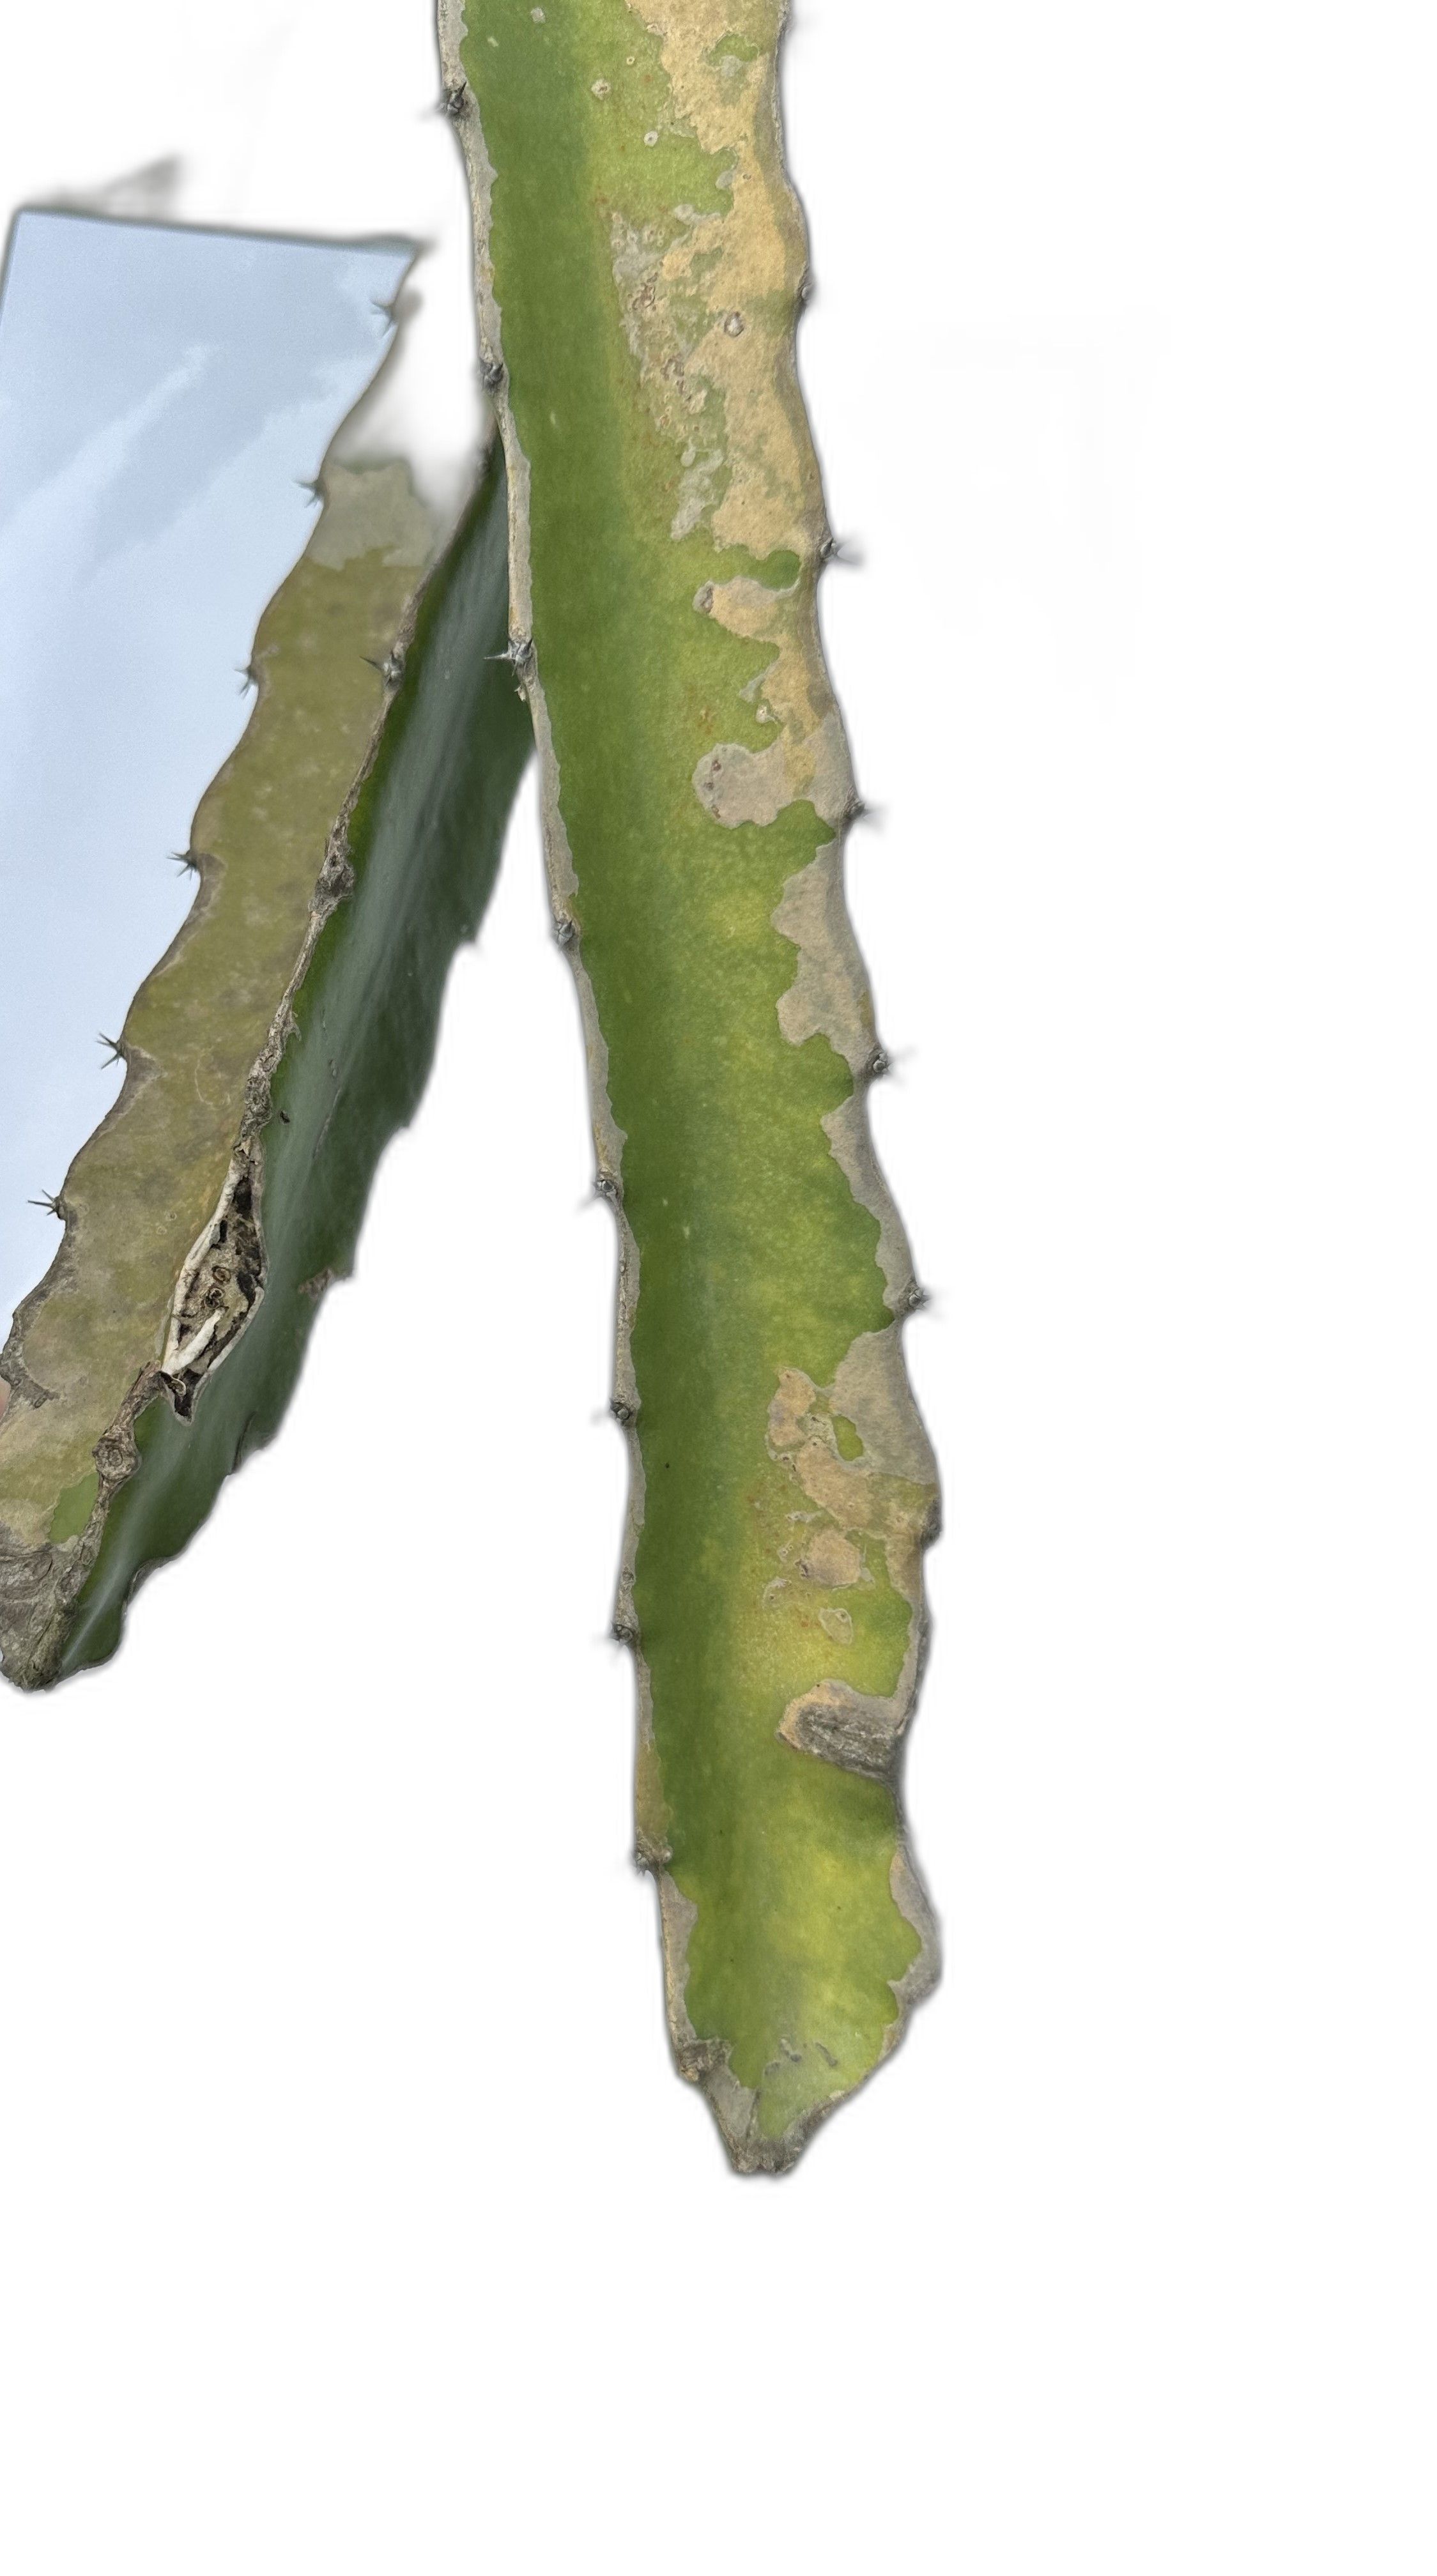
Label: Bad leaf